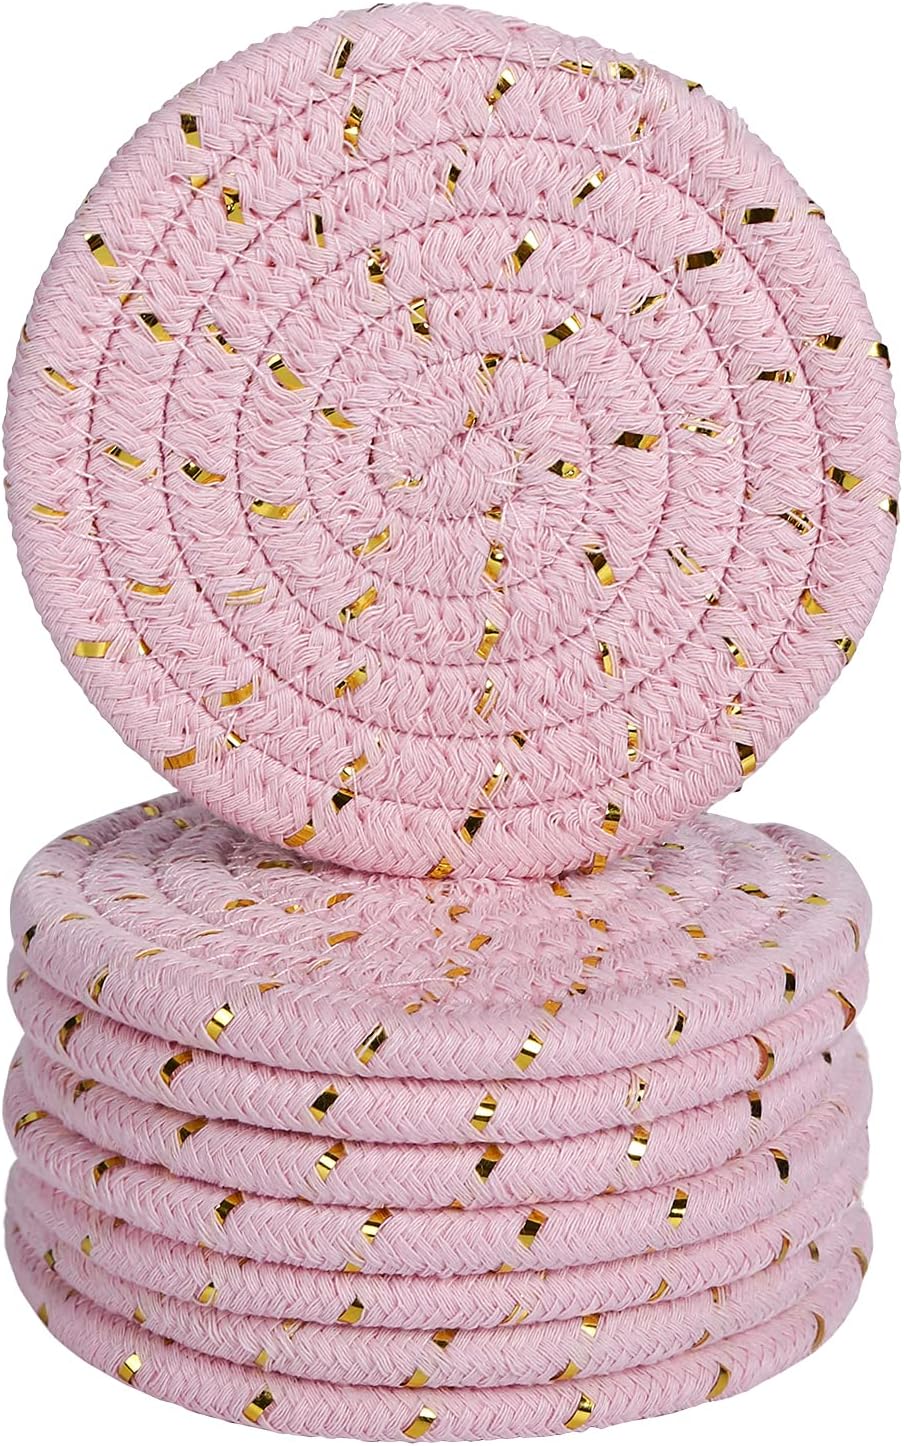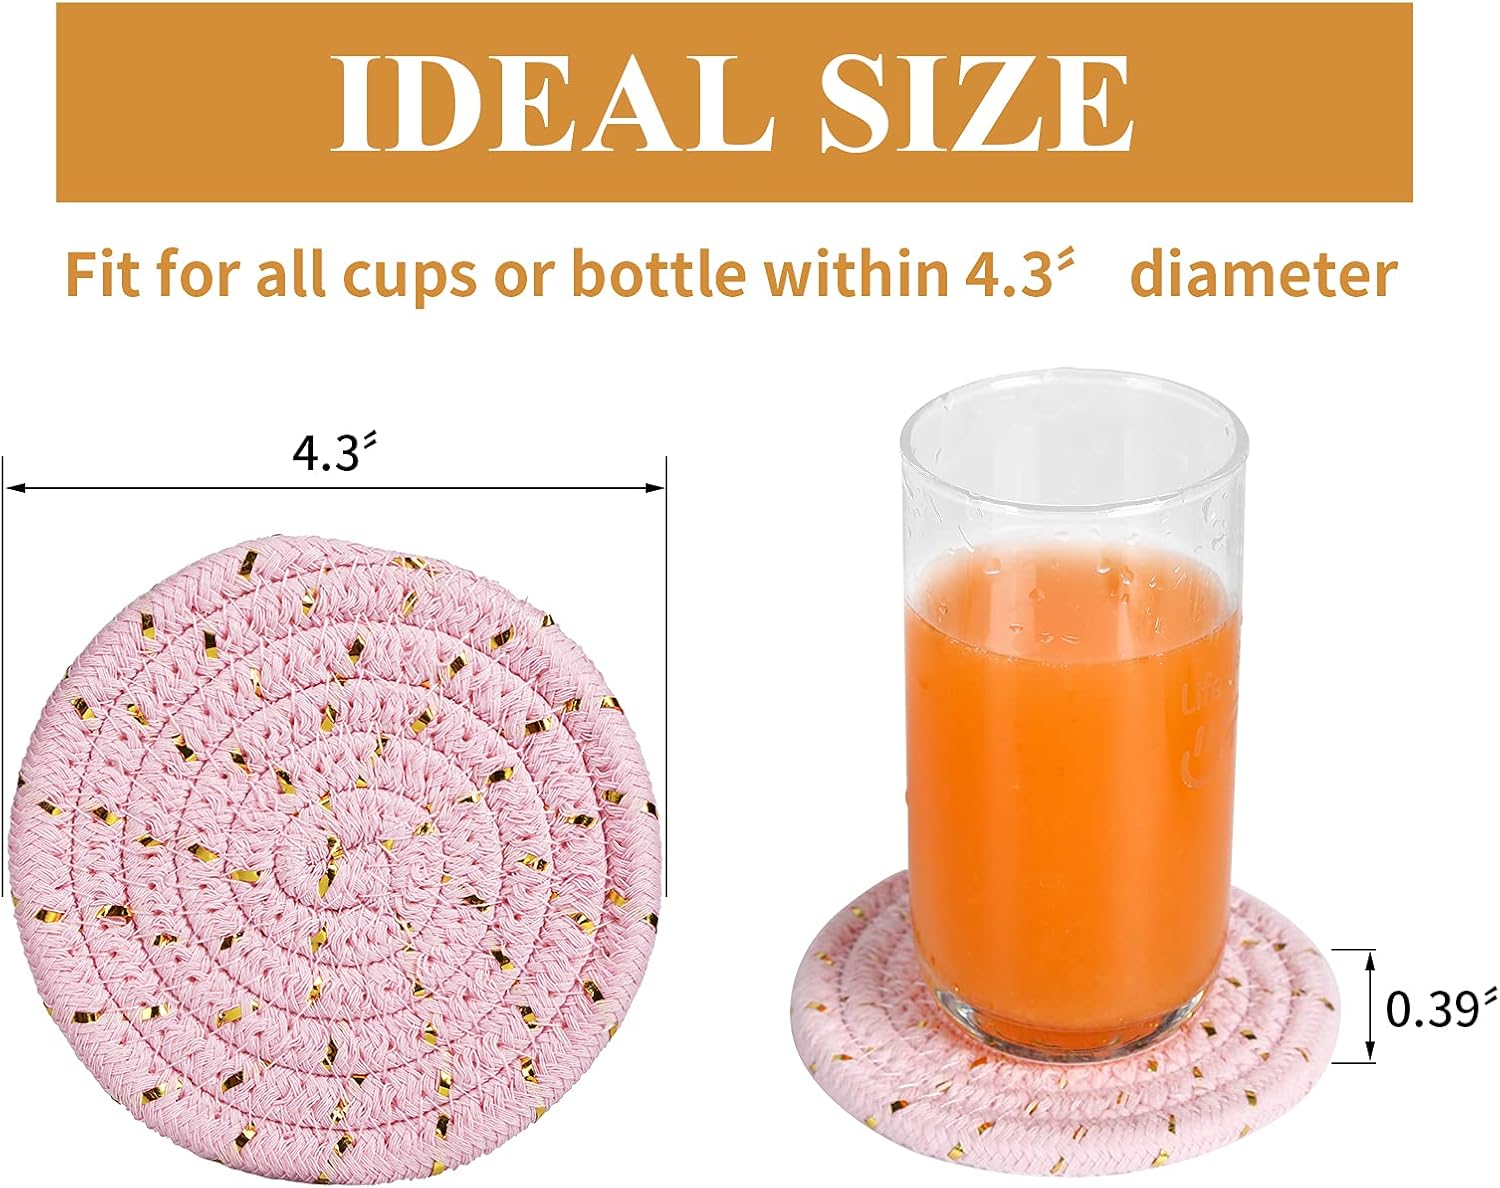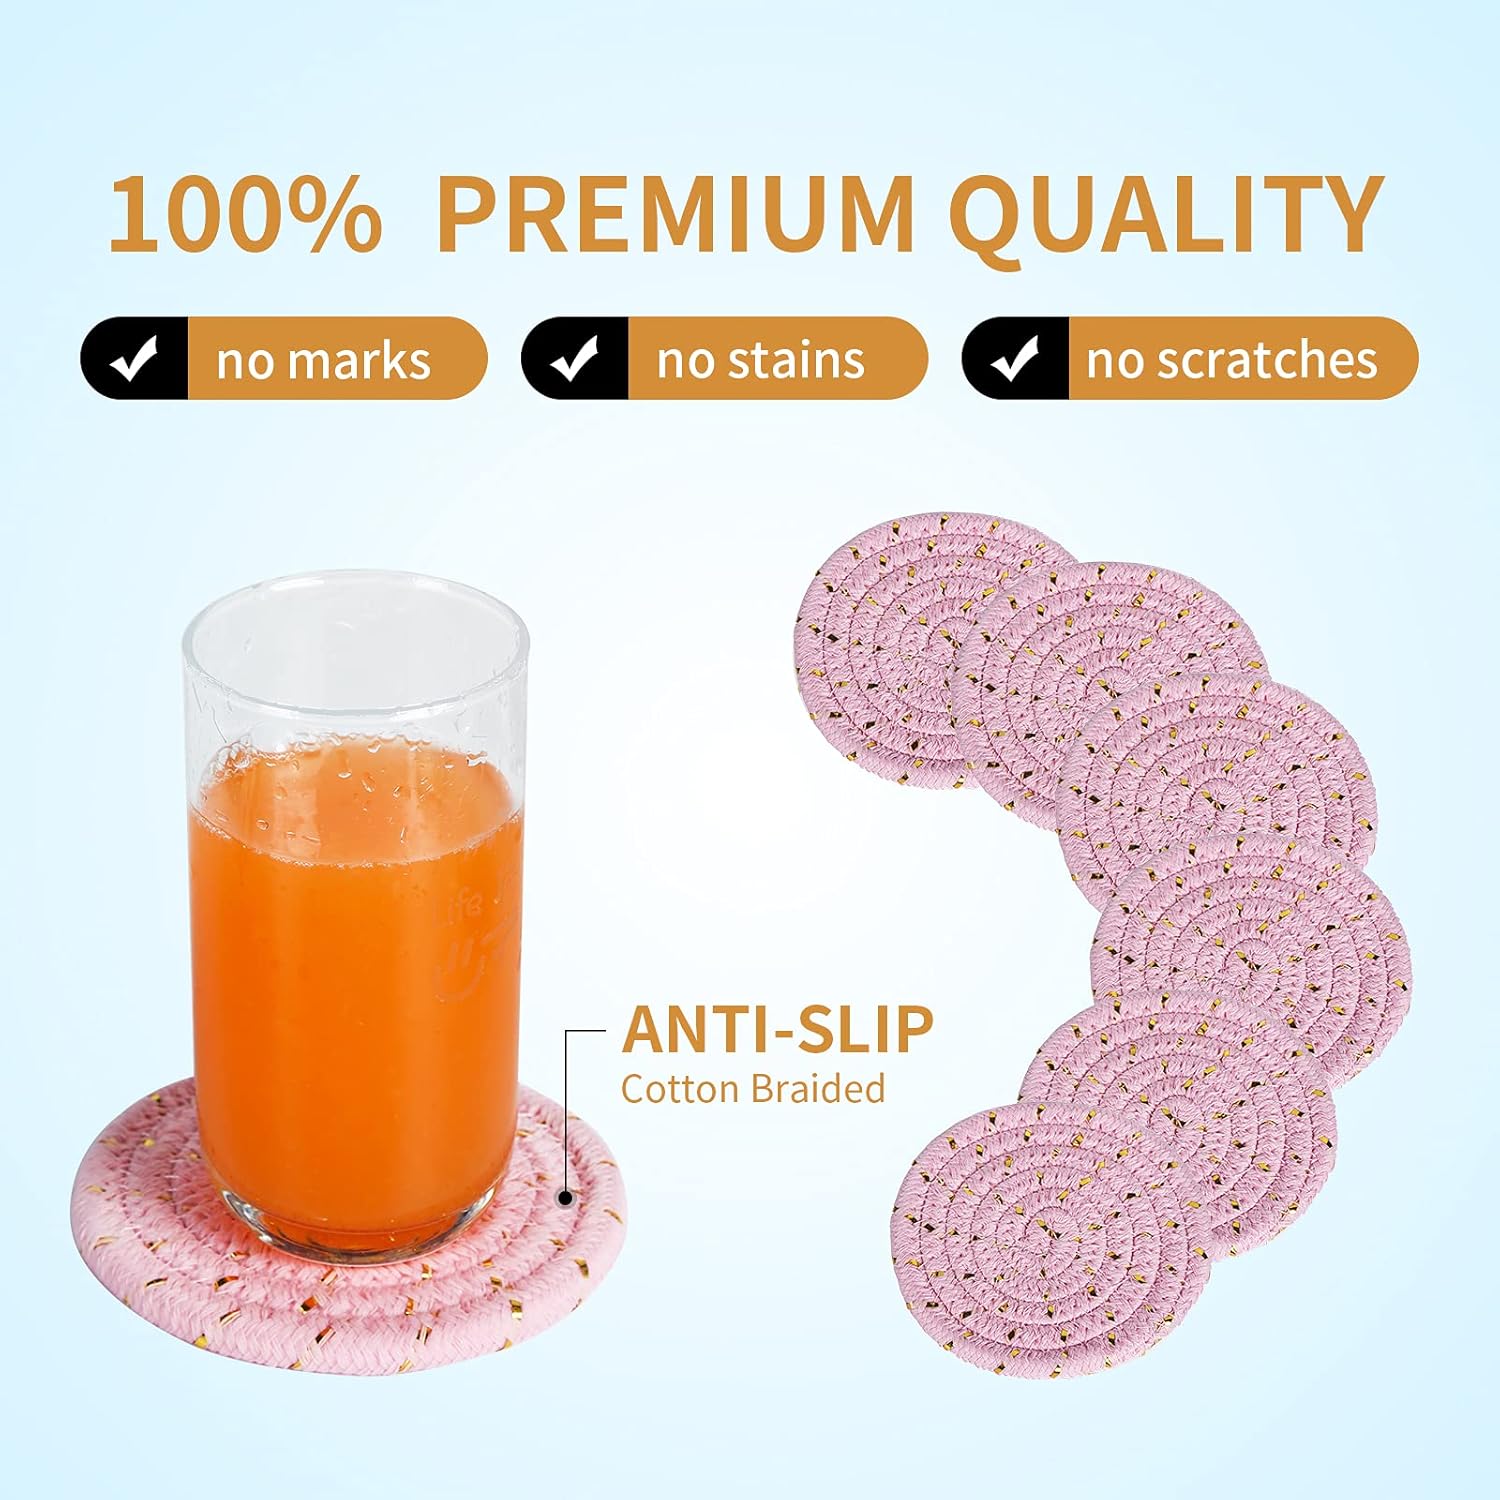
Drink Coasters, 8Pcs Stylish Handmade Braided Drink Coasters 11cm (4.3inch), Super Absorbent Round Coasters for Drinks, Great Housewarming (Pink)
Category: Amazon Home
Absorbent Coasters - Drinking Coasters Set of 8 Rope Braided Woven Thick Coasters for Drinks Absorbent Heat Resistant Why Use Rope Braided Drink Coasters? Reasons as below: - These coasters can not only absorb water well but also resist heat perfectly, hence can be used as drink coasters as well as potholders.- Made from premium material, soft than those ceramic or silicone coasters, never scratch your furniture.- Our braided coasters can well absorb water & condensation to keep your tables & counter tops free of stains & stickiness.- Enhanced with rounded edges, these absorbent coasters for drinks prevent pooling & puddling to avoid them from creating a suctioned affect. No more slippery glasses or stuck on coasters when you lift your glass.- The coasters are made out of 100% Eco-friendly organic rope. With our natural and recyclable coasters, you can protect not just your tables but also the environment.- What a thoughtful gift for all housewife! These distinctive and practical cup mat also can be given as birthday, holiday, Christmas, dirty Santa, or valentines day gifts. Warm Tips: 1. The hot pad is thick, Not suitable for machine wash, either hand wash or spot clean is okay.2. Don't put it into microwave.3. Do not put too hot item on the mat4. Due to the difference on sunlight ,displays, configurations and diverse opinions on color, color shading is inevitable.
Features: [ 8Pcs/ Set: Diameter ] 4.3inch approx. 8pcs/color, Golden mixed dark grey color as image shows. handcraft braided coasters. | [ Super Absorbent and Soft ] Much more absorbent & heat-insulated and can better protect your furniture, tabletops & counter top than those silicone or ceramic drink coaster. | [ Natural and Safe ] Premium material, natural without any chemicals, perfect integrate into any home decor style and safe for your home! | [ Durable and Easy to Clean ] Made from durable yarn material, each of our drink coasters is strong and sturdy enough to last for years. Easy to clean, just rinse it by water and hang up to dry. | [ Practical Gift for women ] Make a great Christmas gift or birthday gift for your friends, mom, lover. This coaster set makes for a great hostess gift and useful kitchen gift!